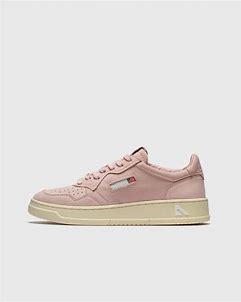
Brand: Autry
Model: Action Shoes Autry Action Autry 01